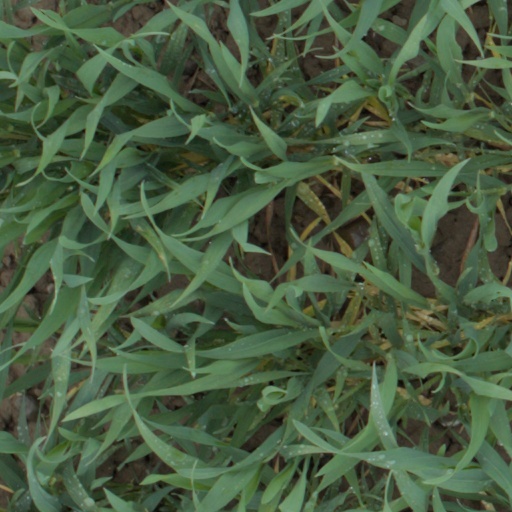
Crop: wheat